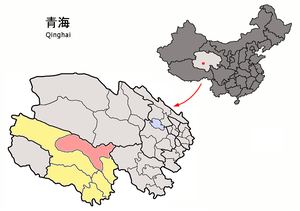
Le xian de Qumarleb est un district administratif de la province du Qinghai en Chine. Il est placé sous la juridiction de la préfecture autonome tibétaine de Yushu.